A Planet Called Treason

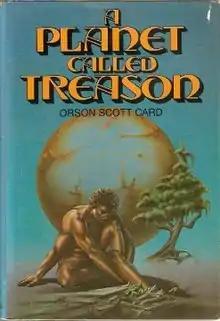
First edition

A Planet Called Treason is a 1979 science fiction novel by American writer Orson Scott Card. It is about a "radical regenerative" named Lanik who is banished from his kingdom and travels to different regions of the planet, discovering the powers of the people living there. It was originally published by St Martin's Press and Dell Publishing Co. After being heavily revised, and growing roughly 50 pages longer, it was republished in 1988 by St. Martin's under the title Treason.